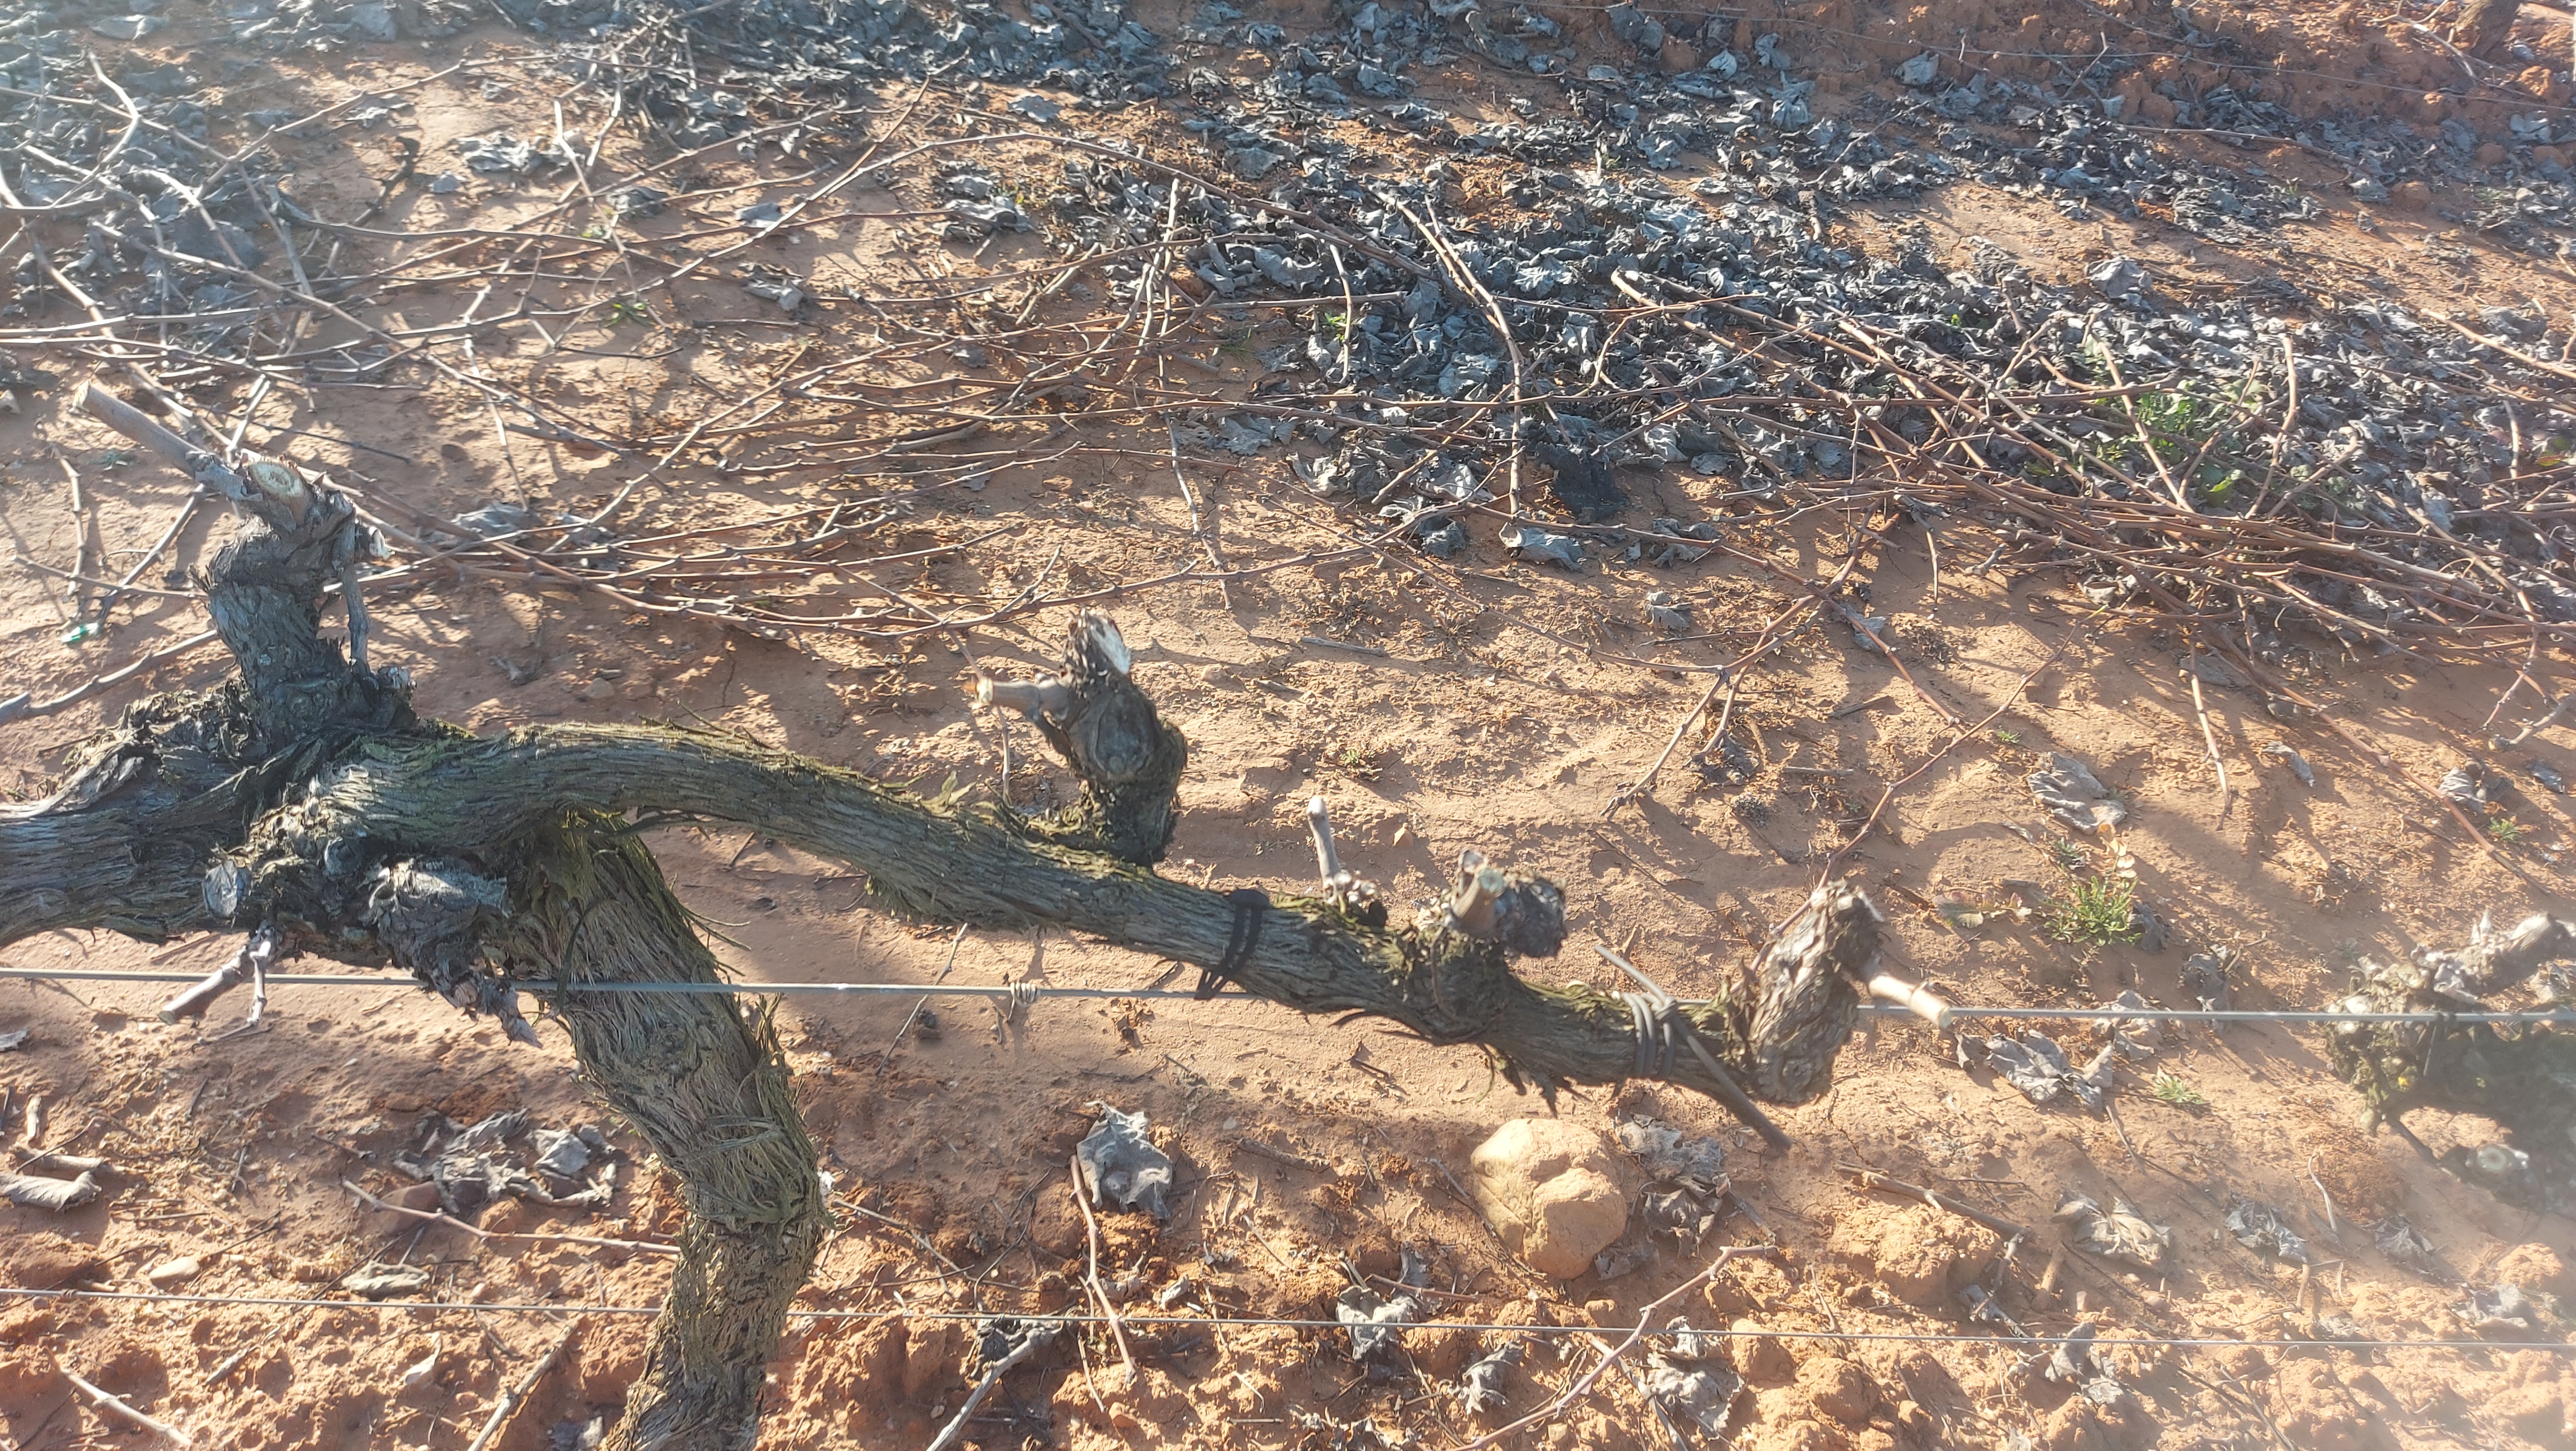
Unpruned shoots: 0
Pruned shoots: 6
Trunks: 2